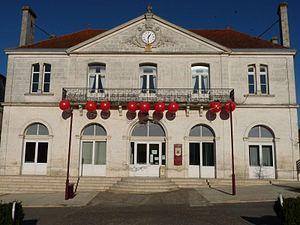
mairie de Vars, Charente, France
Vars est une commune du Sud-Ouest de la France, située dans le département de la Charente, dans la région Nouvelle-Aquitaine.